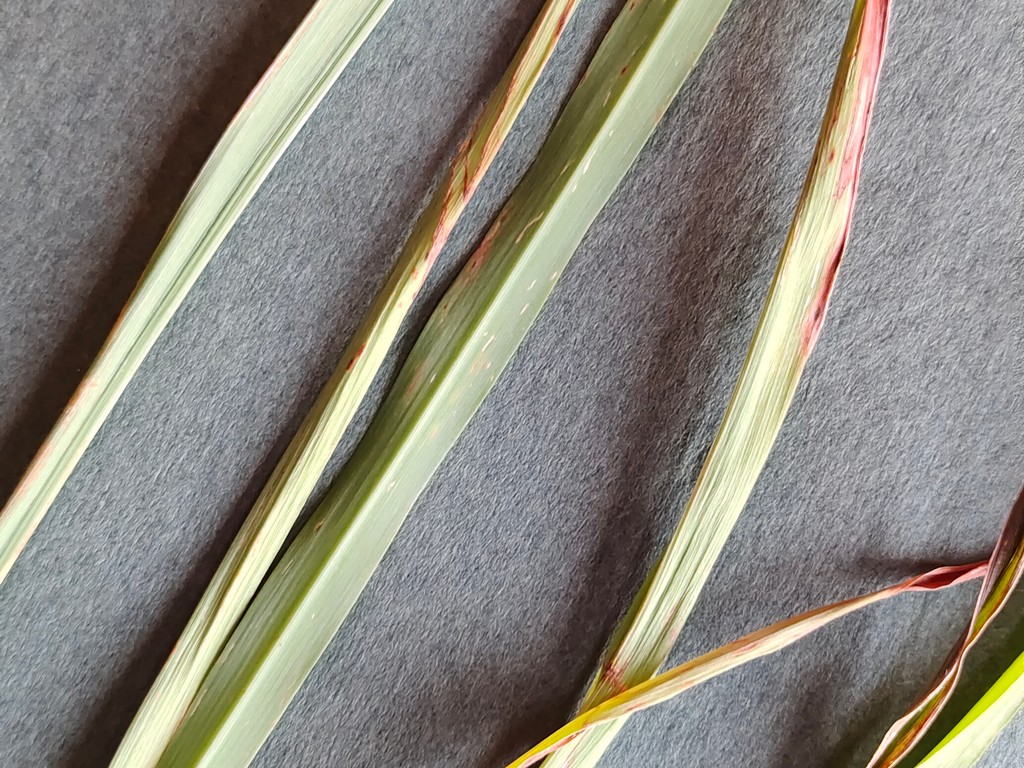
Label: Unhealthy